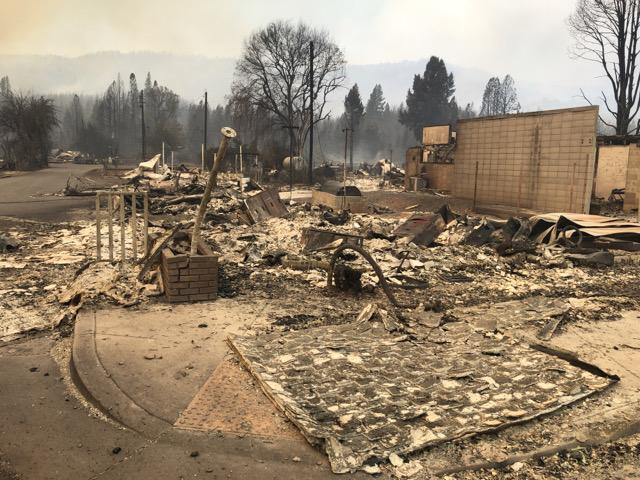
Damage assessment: destroyed